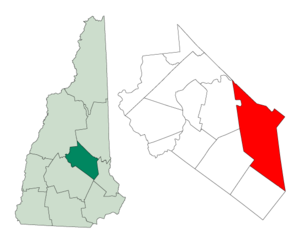
Alton est une ville du comté de Belknap dans l'État de New Hampshire aux États-Unis. La population était de 5 250 au recensement de 2010. La ville est située sur la rive sud du lac Winnipesaukee et comprend les forêts domaniales d'Alton Bay et du mont Major.